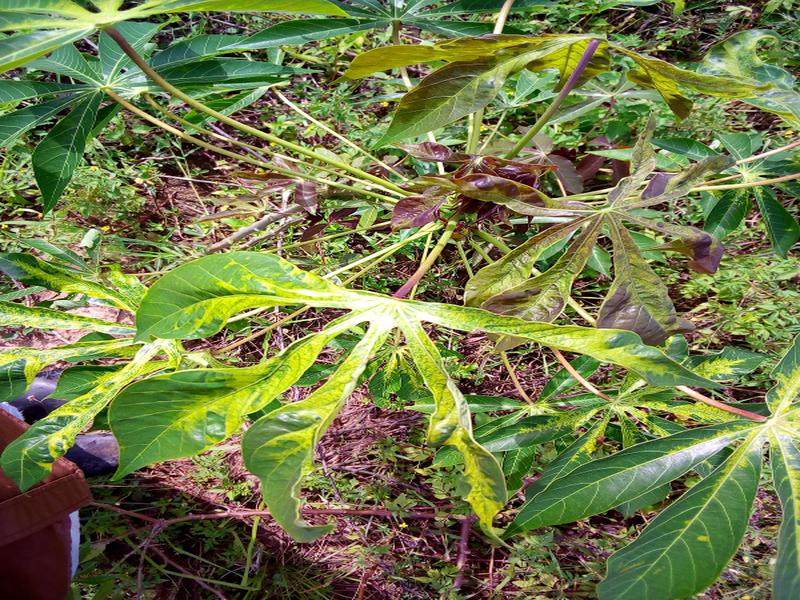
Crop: cassava
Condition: mosaic_disease